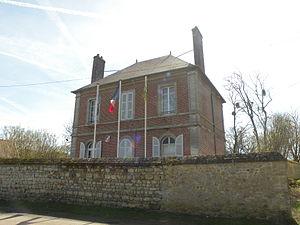
Fay-les-Étangs mairie
Fay-les-Étangs est une commune française située dans le département de l'Oise en région Hauts-de-France.